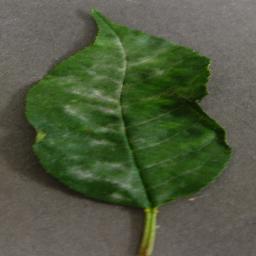
Label: Cherry___Powdery_mildew